Lubab ul-Albab

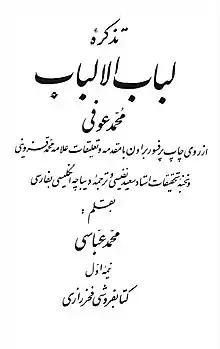
Lubab ul-Albab is a famous anthology written by Zahiriddin Nasr Muhammad Aufi in the early 13th century in eastern Persia.

Lubab ul-Albab (variously translated as "Quintessence of Hearts", "The best selection", or "The select of the select") is a renowned anthology written by Muhammad Aufi in eastern Persia. It was reportedly completed in 1221.